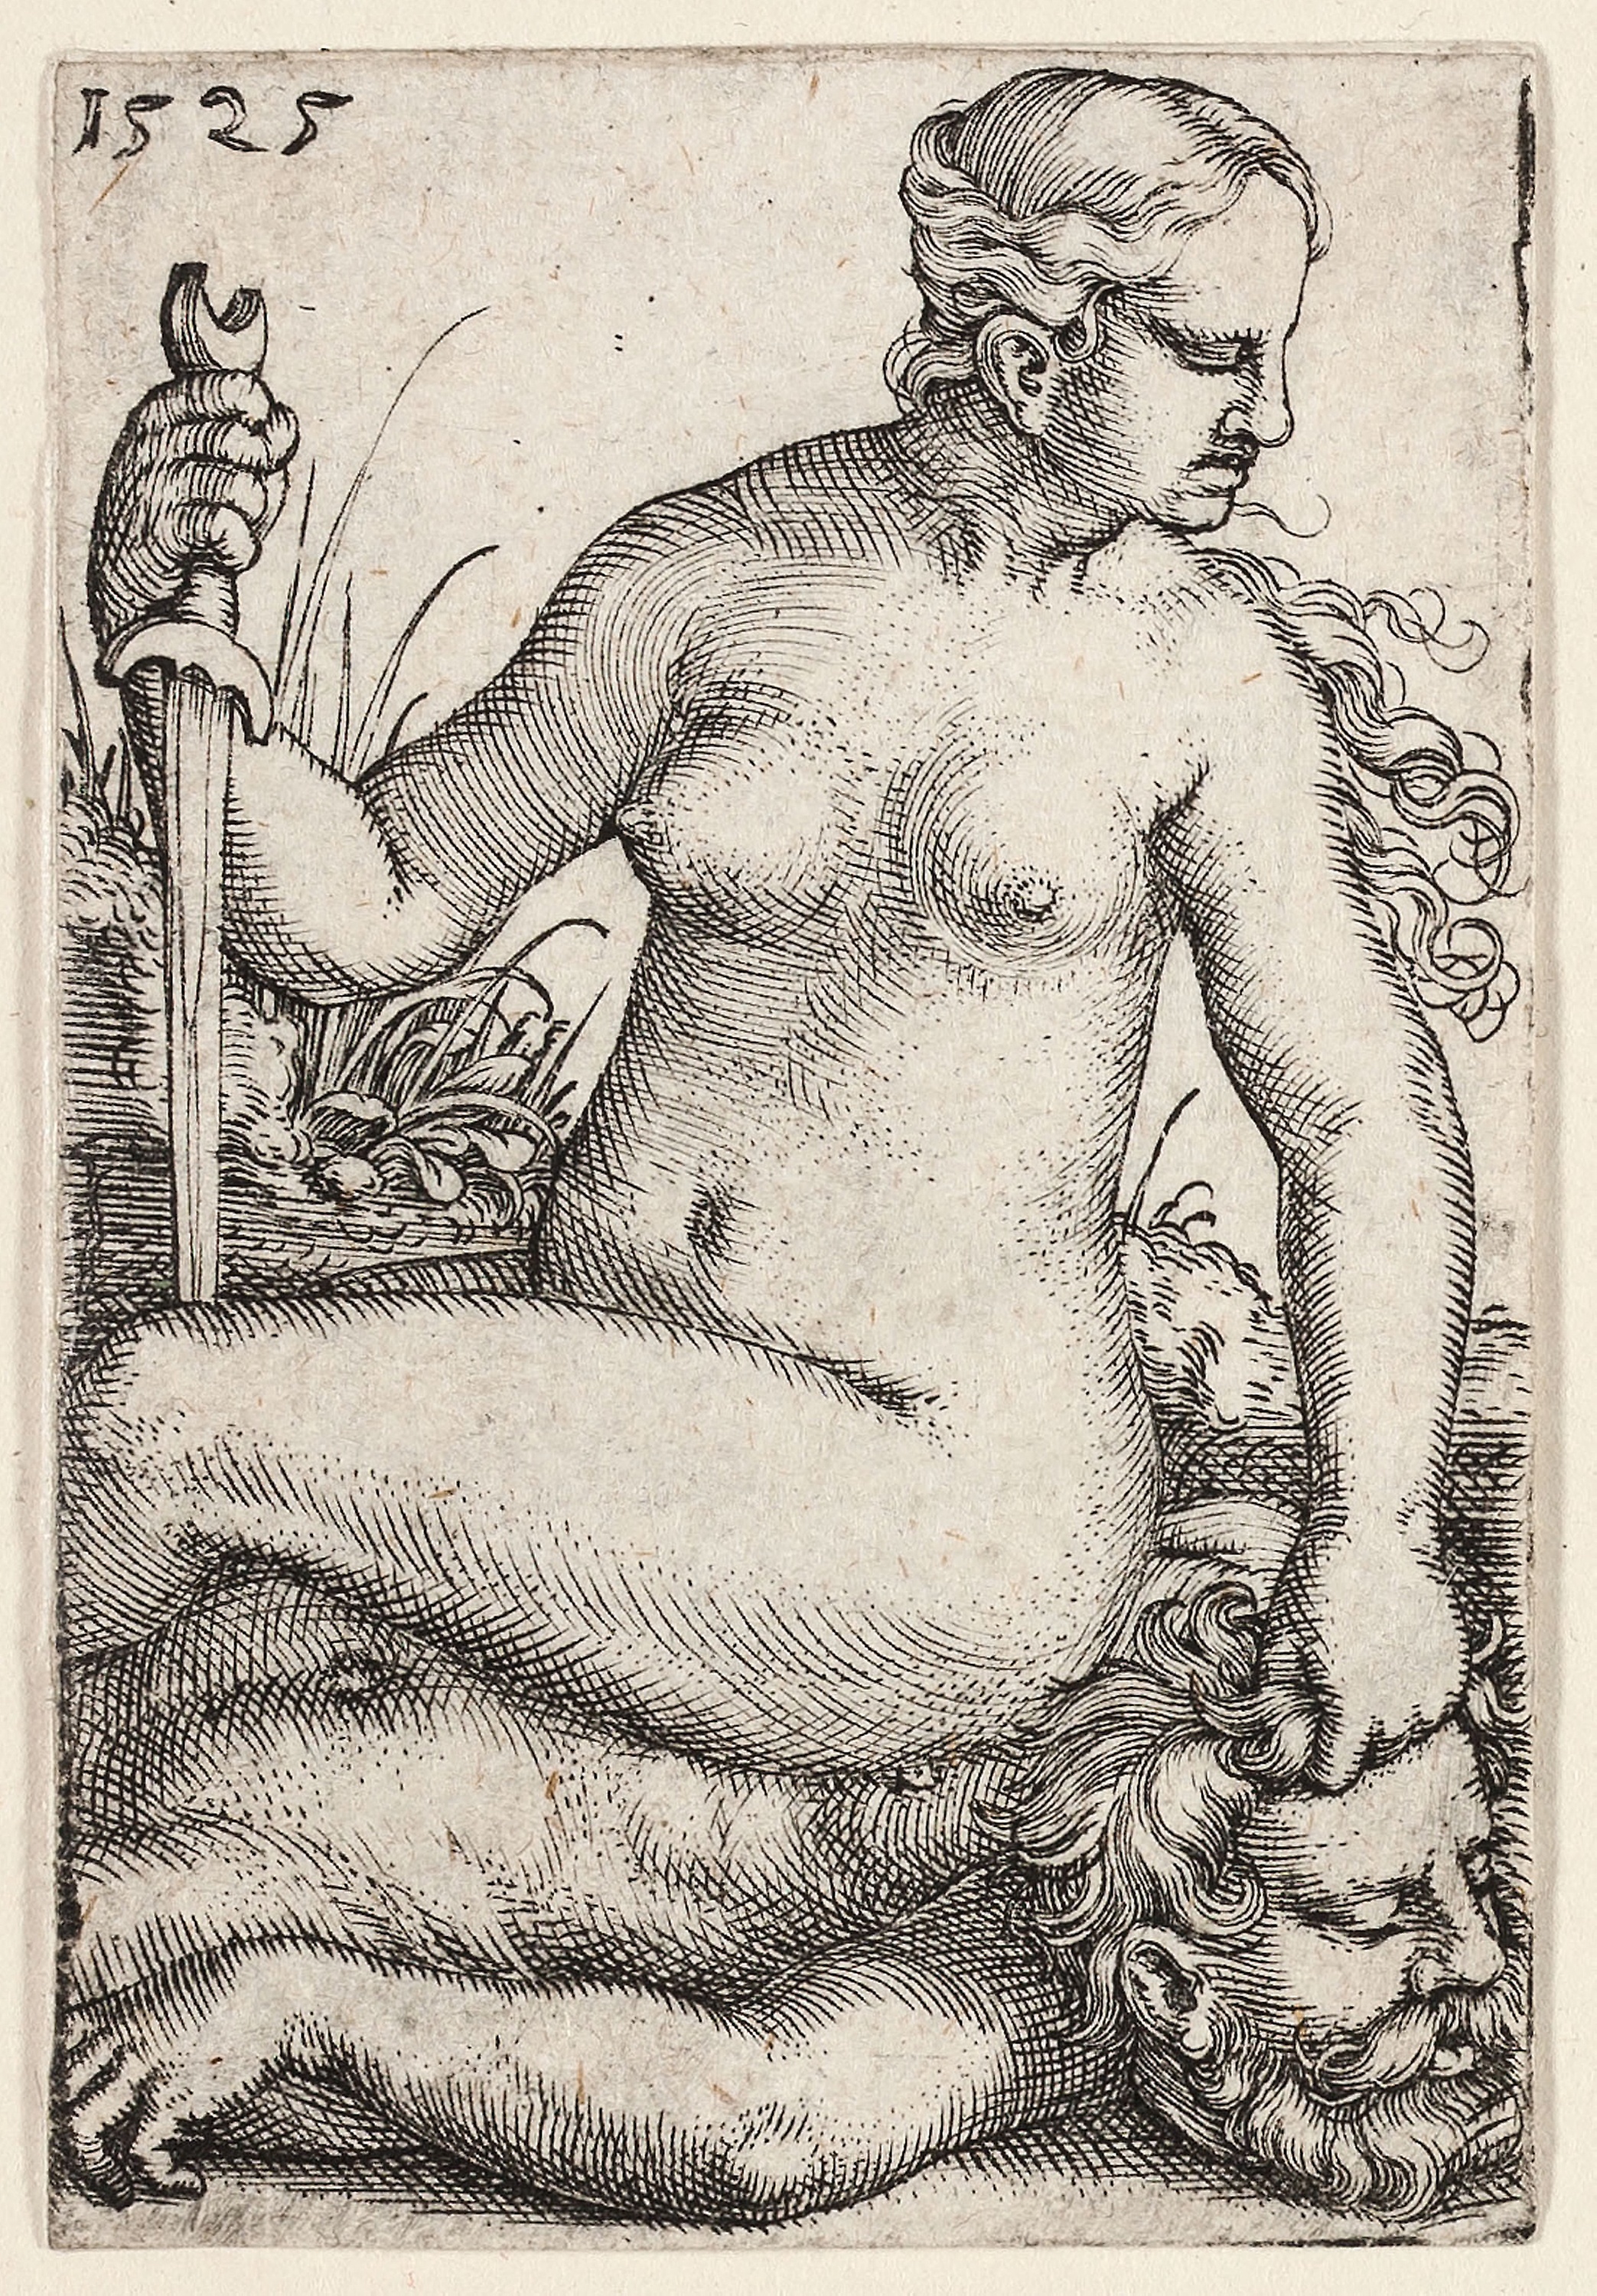
art, black and white, figure drawing, drawing, human, mythology, arm, organism, tree, organ, illustration, artwork, history, hand, sketch, monochrome, printmaking, fictional character, mythical creature, visual arts, self portrait, human behavior